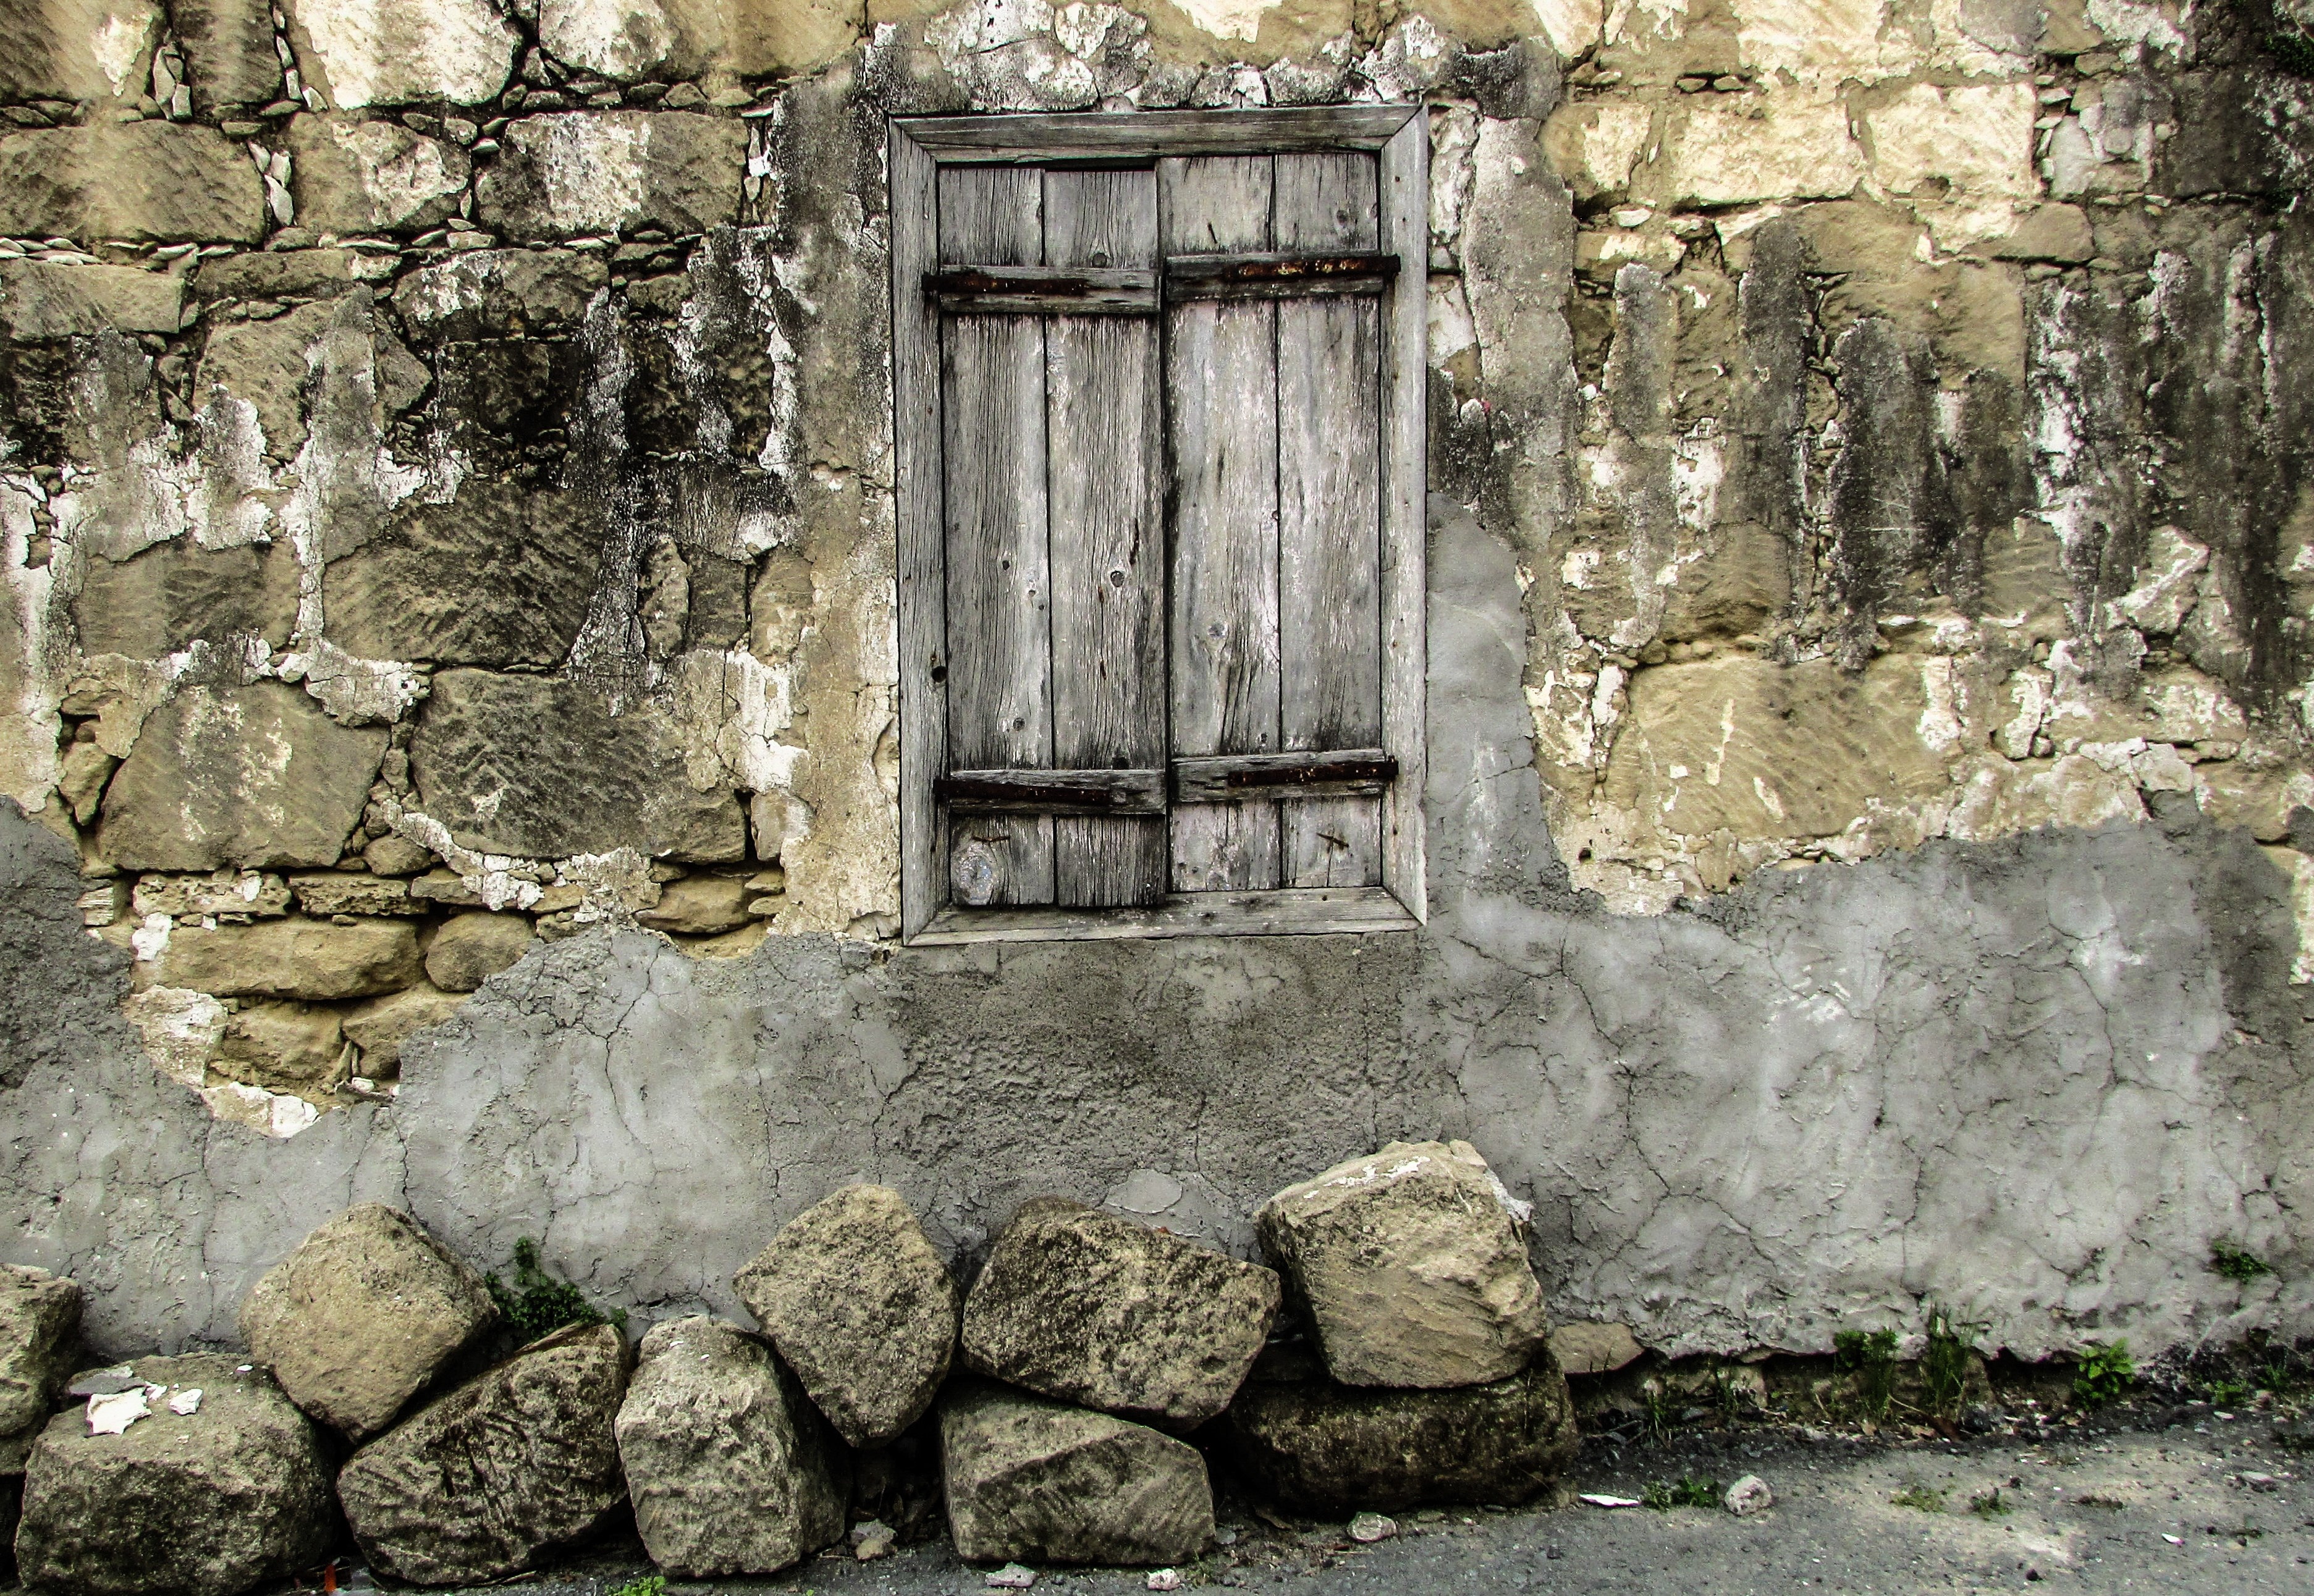
rock, architecture, wood, window, building, wall, abandoned, stone wall, weathered, old house, temple, ruins, history, traditional, cyprus, aged, ancient history, oroklini